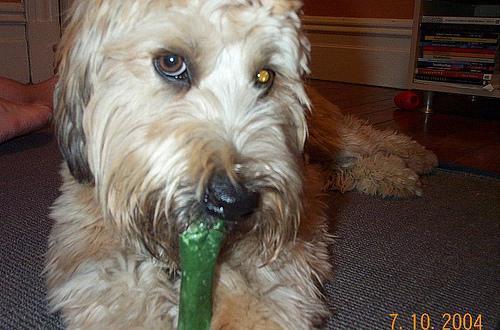
soft-coated_wheaten_terrier